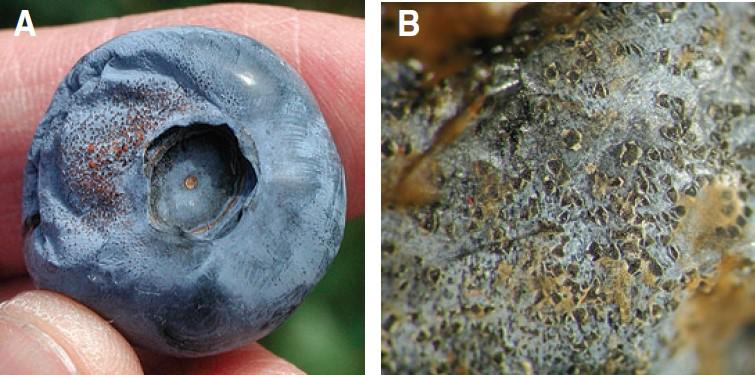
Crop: blueberry
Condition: anthracnose